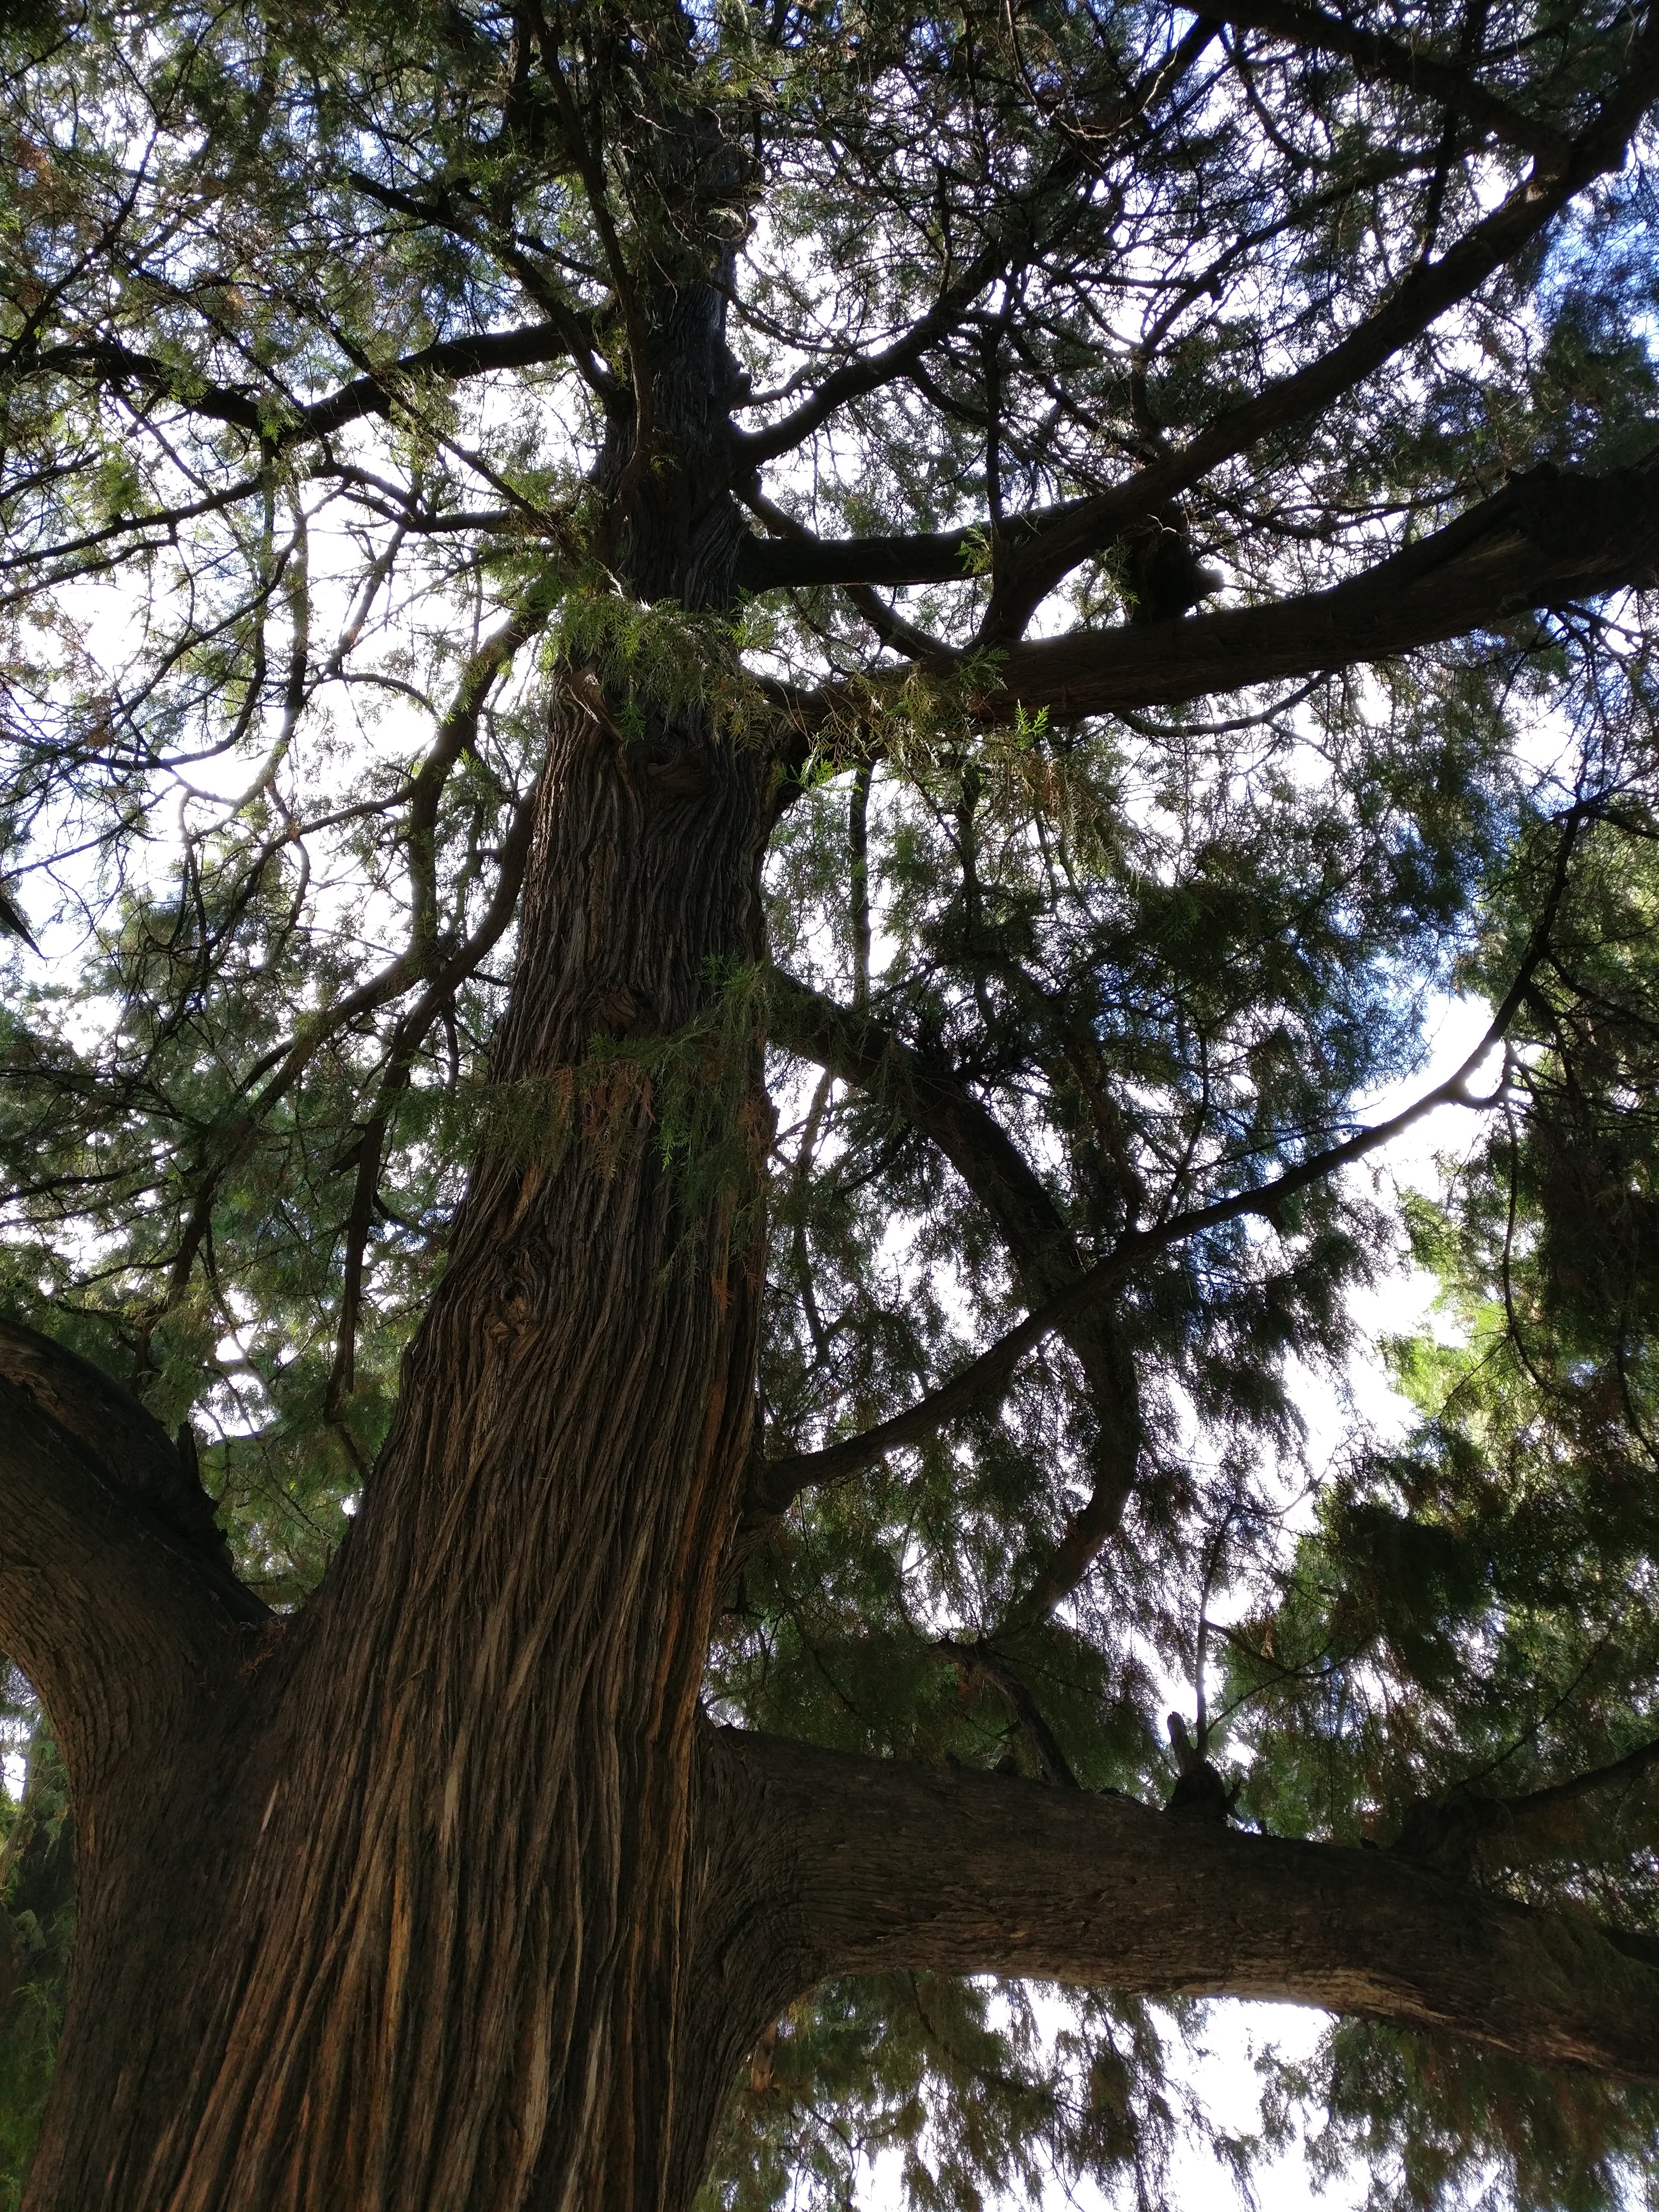
tree, forest, branch, plant, flower, trunk, botany, flora, spruce, deciduous, grove, woodland, habitat, flowering plant, old growth forest, natural environment, woody plant, land plant